Battle of Mylae

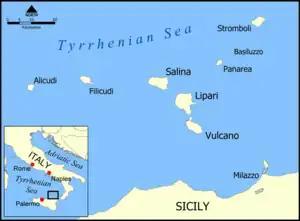
Location of Mylae (Milazzo) on the coast of northern Sicily

Duilius met Hannibal off northern Mylae in 260. Polybius states that the Carthaginians had 130 ships, but does not give an exact figure for the Romans. The loss of 17 ships at the Lipari Islands from a starting total of 120 ships suggests that Rome had 103 remaining. However, it is possible that this number was larger than 103, thanks to captured ships and the assistance of Roman allies. The Carthaginians anticipated victory, especially because of their superior experience at sea.